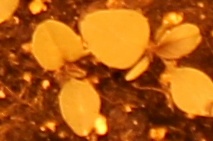
Label: Redroot Pigweed